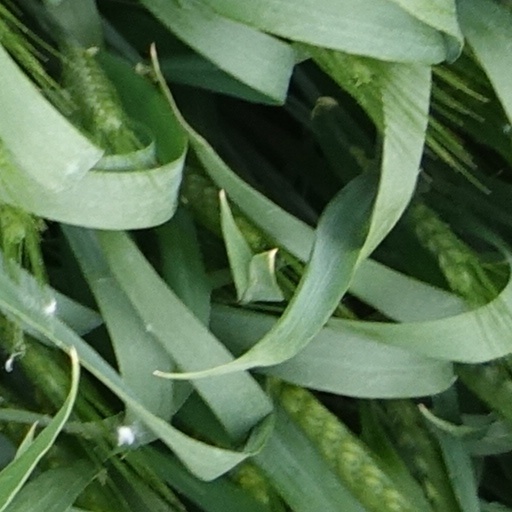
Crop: wheat